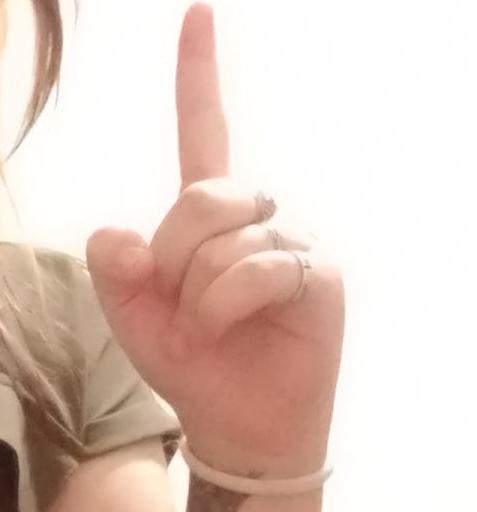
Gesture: one